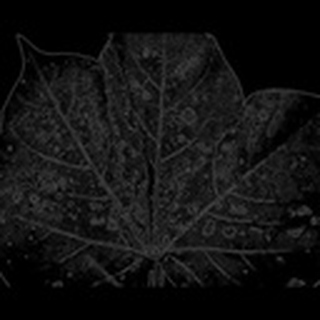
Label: cotton_target_spot